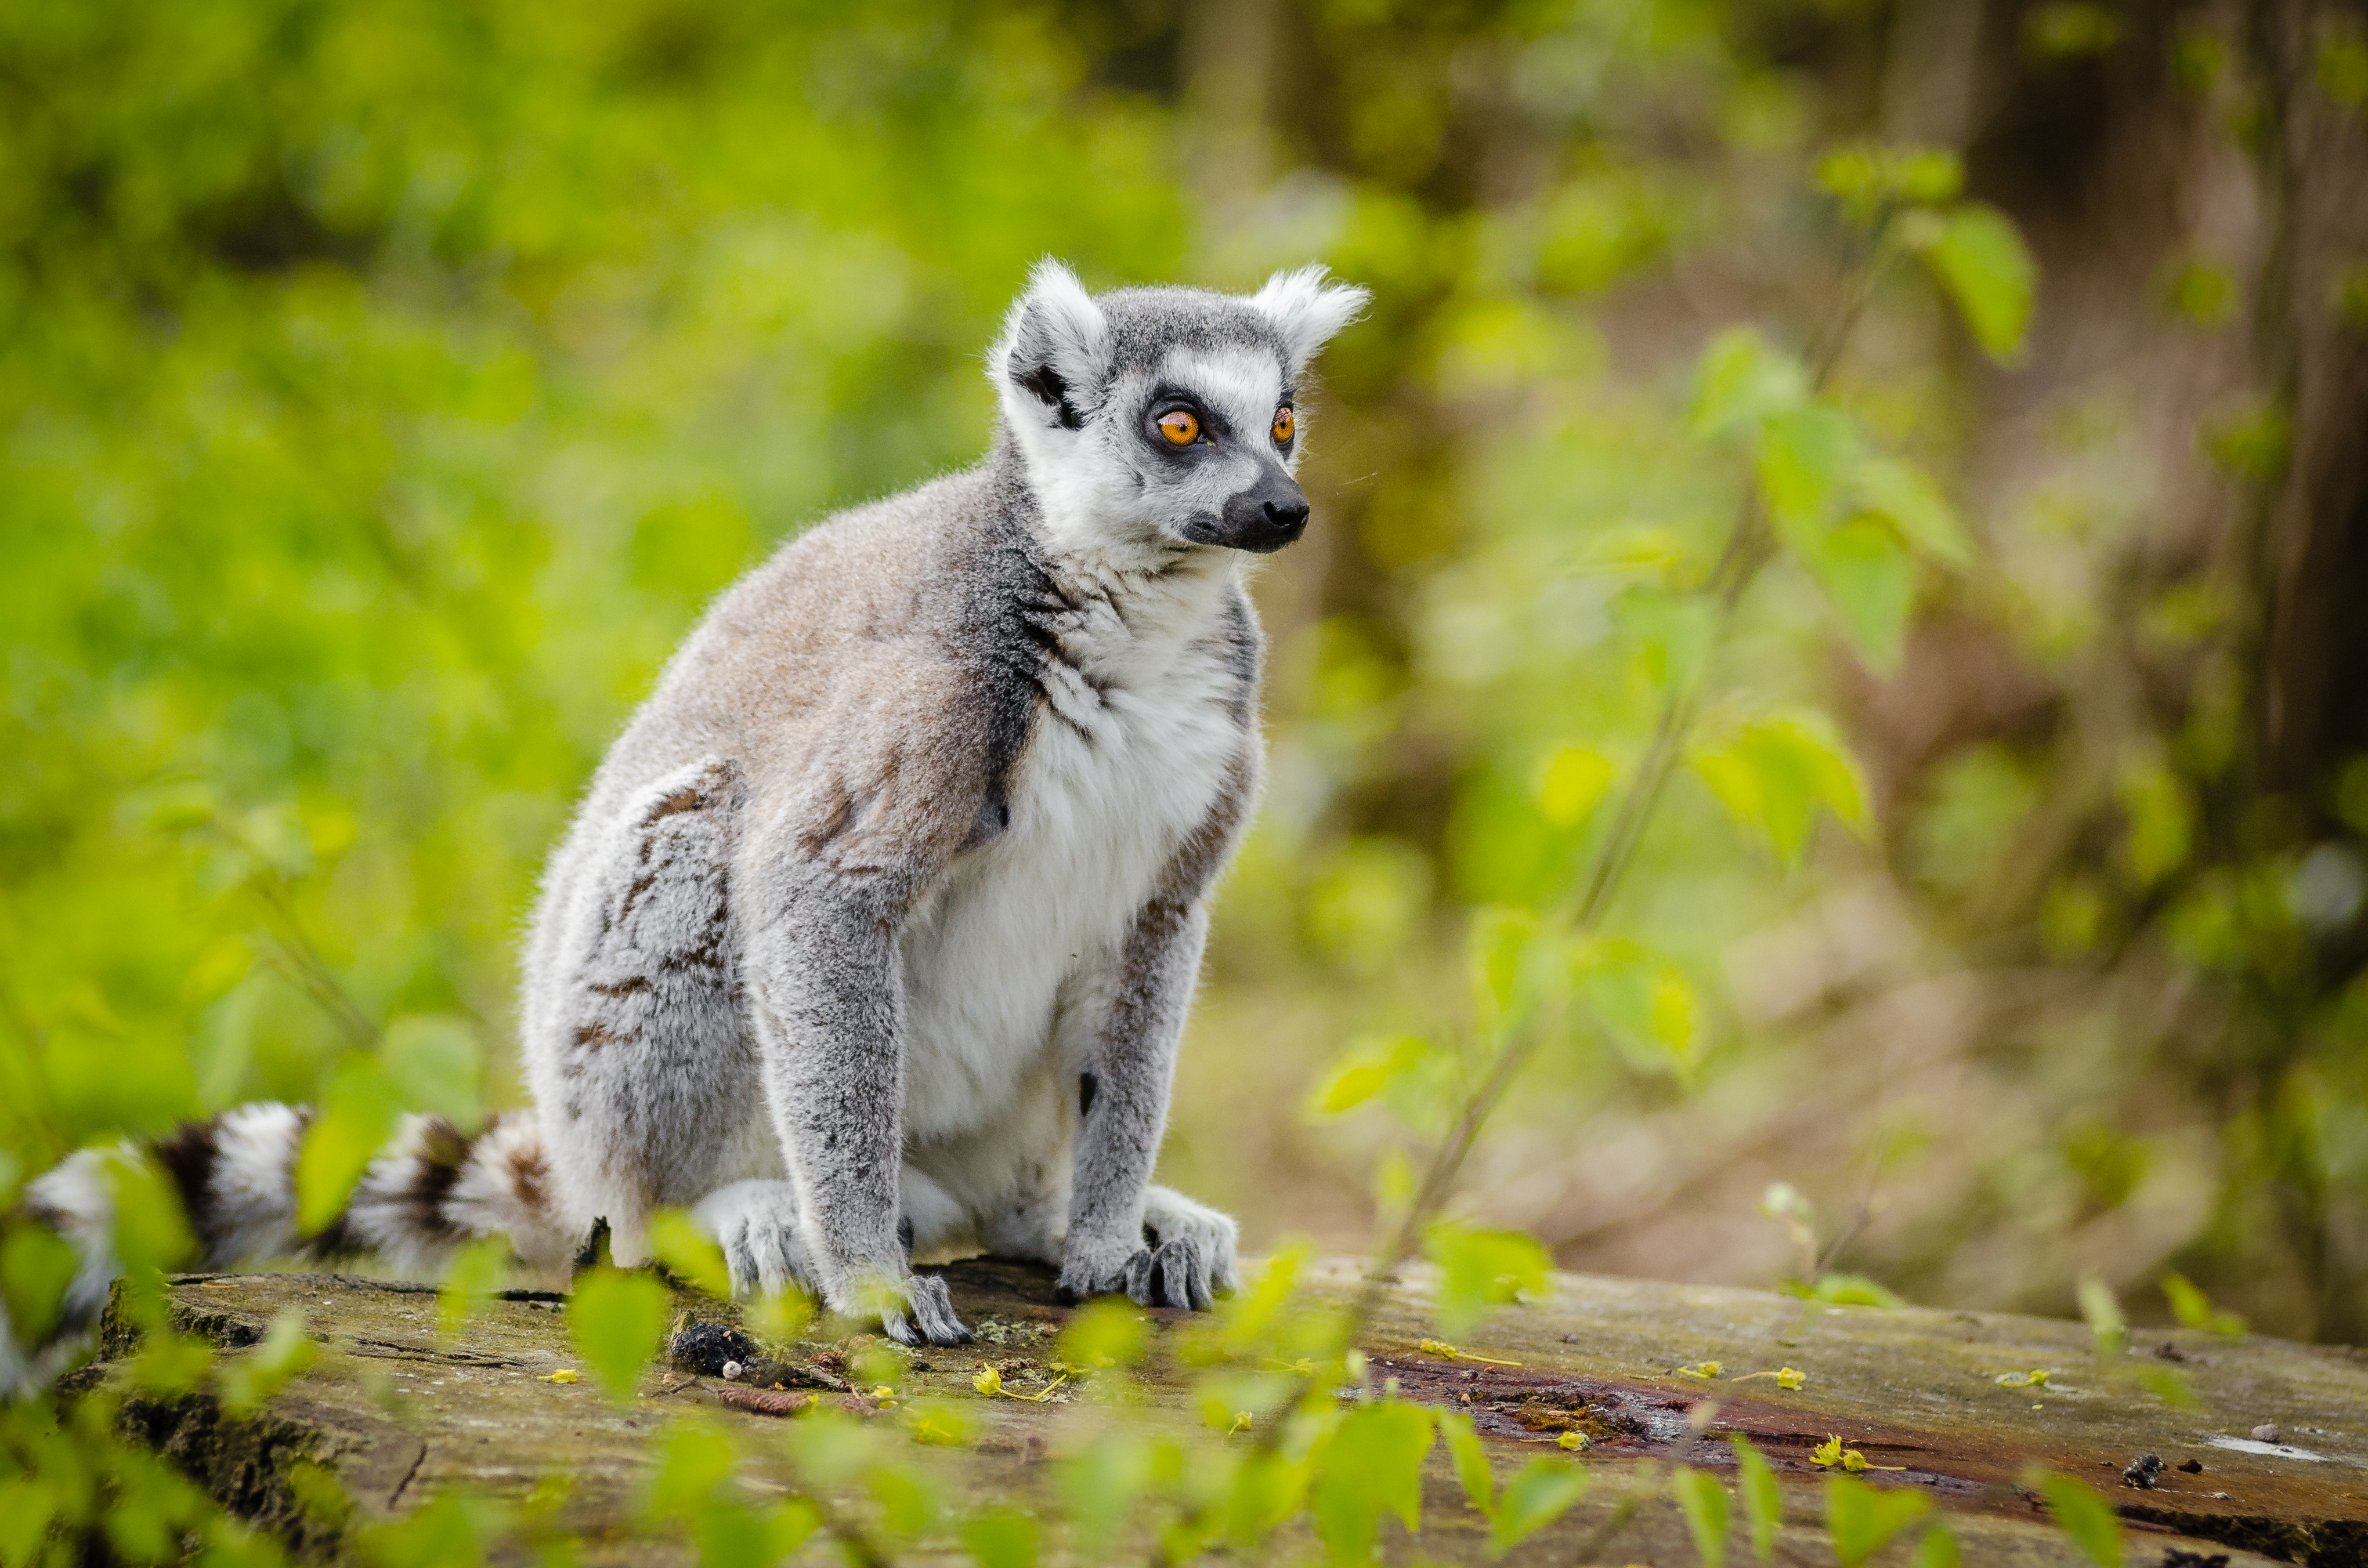
nature, wildlife, zoo, mammal, fauna, primate, vertebrate, lemur